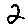
Label: 2